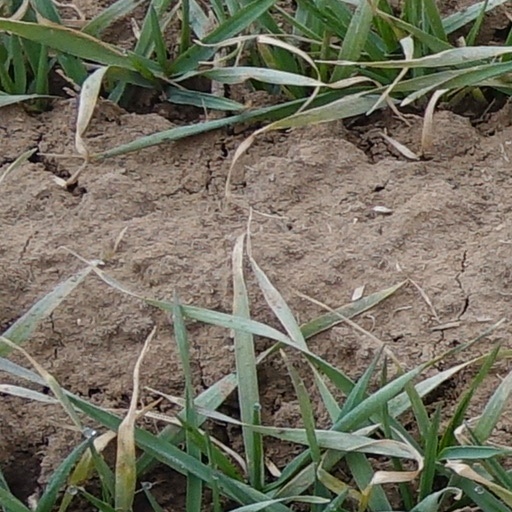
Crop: wheat